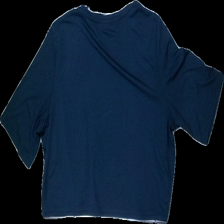
View: back
Type: Cardigan
Category: Ladies
Brand: Not in the list
Brand text on label: Bfc selcetion
Colors: Blue
Material: 62% polyester 38% bomull
Cut: Regular
Size: L
Season: All
Price range: 50-100
Recommended usage: Reuse
Description: cardigan